Sabaragamuwa University of Sri Lanka

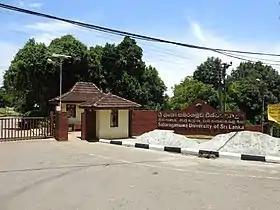
Entrance of the university.

The SUSL is in the former Japanese expatriate village of the Samanalawewa project. Hence, from the inception of SUSL, some of the Samanalawewa project buildings became available. After expansion and renovation, this village became the hub of the university.